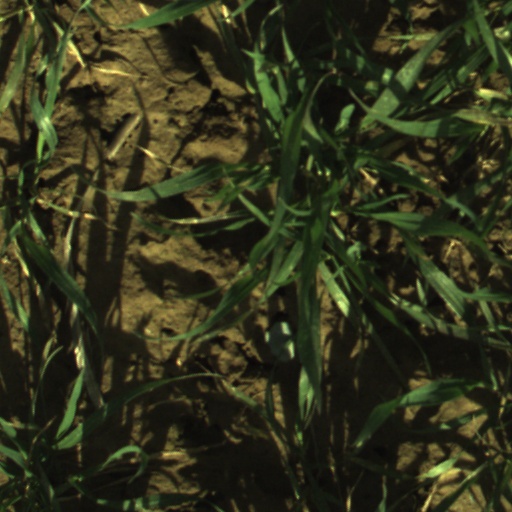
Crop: wheat